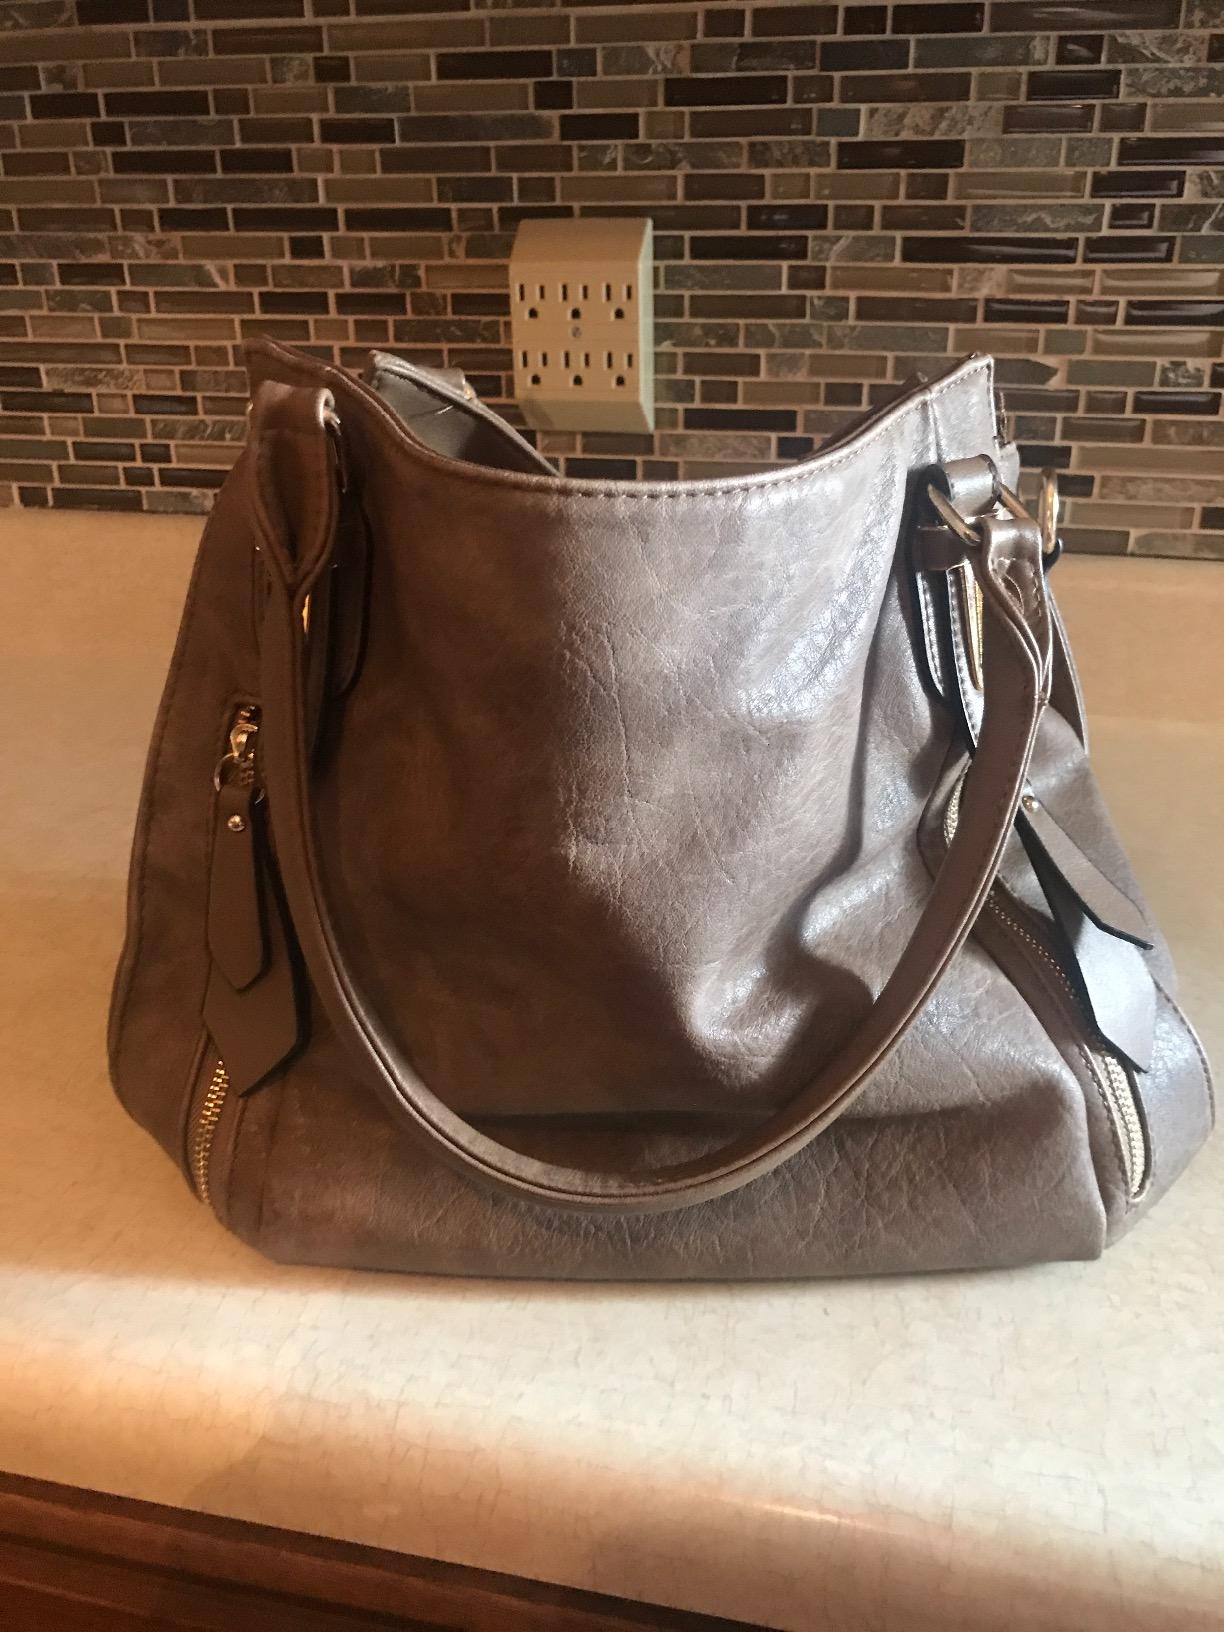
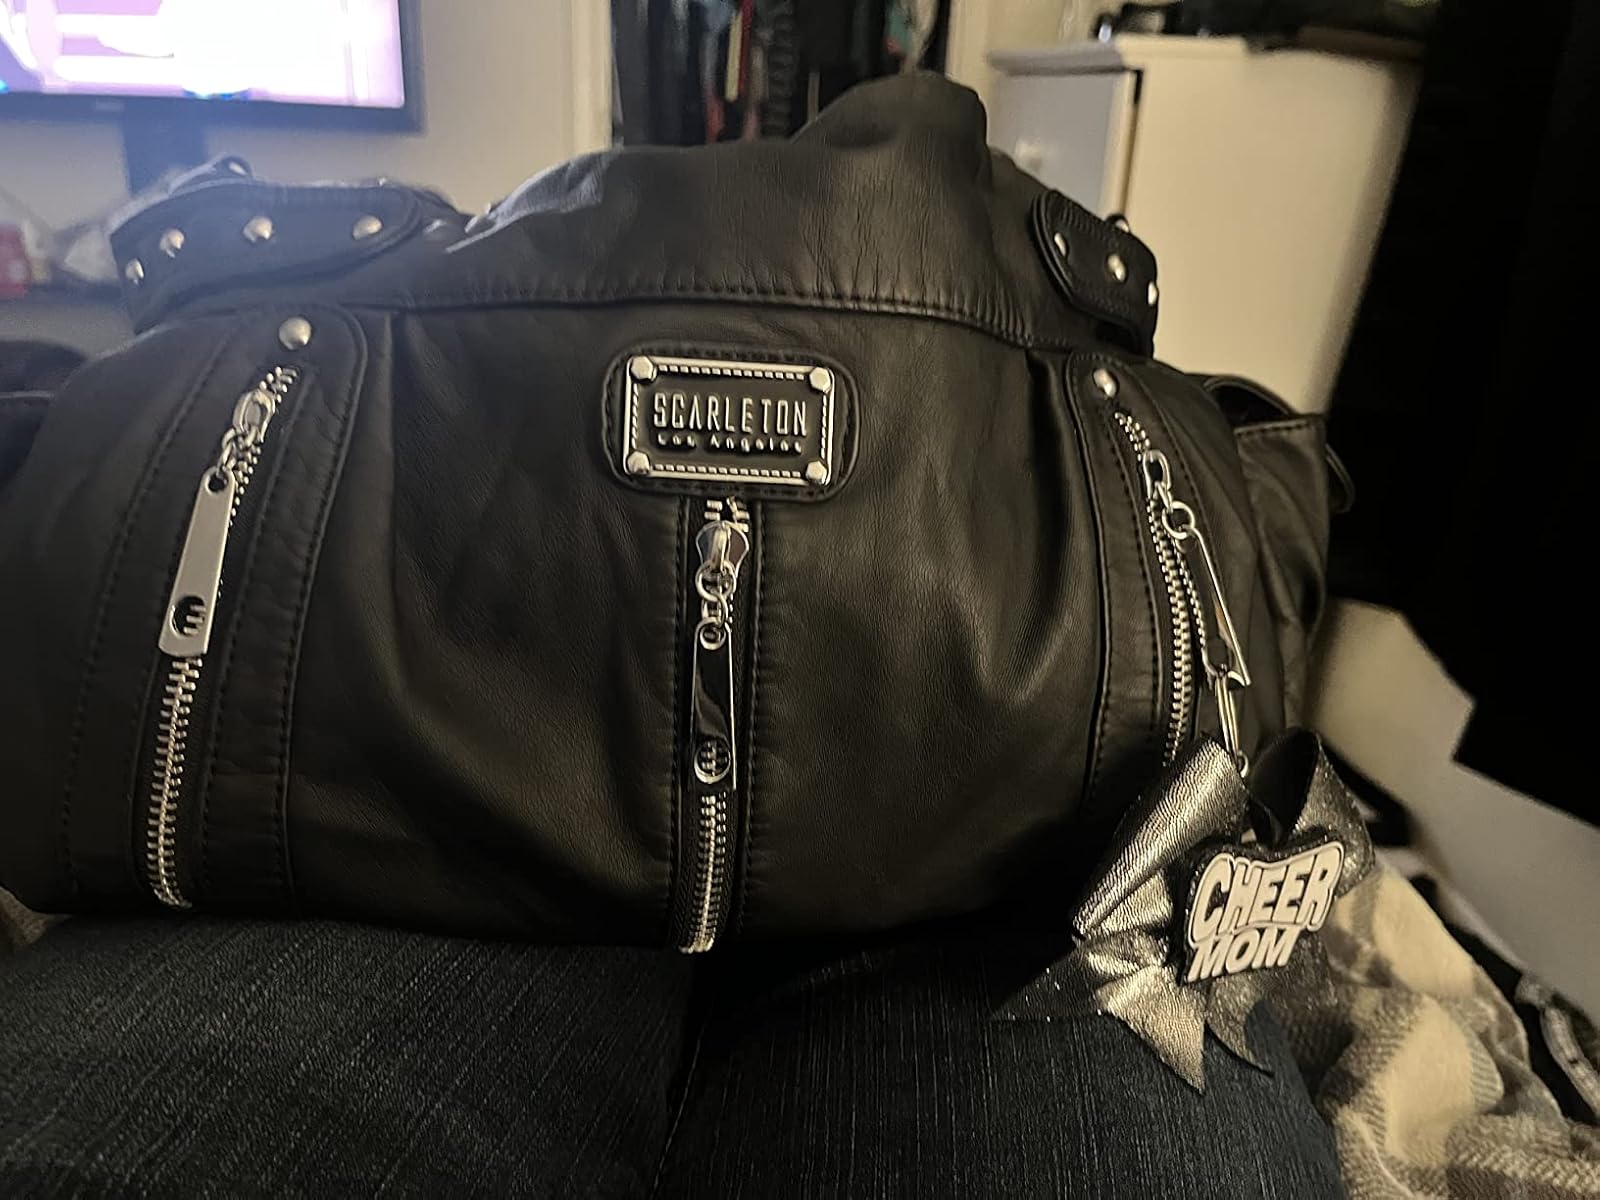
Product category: accessories_handbag
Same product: no